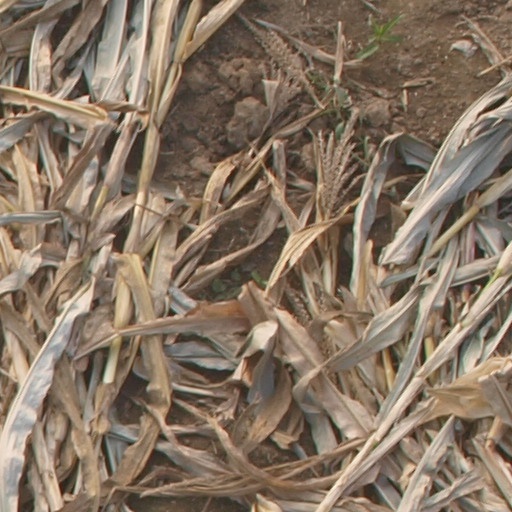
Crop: maize; corn